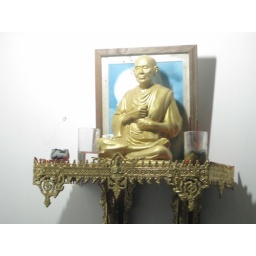
Mounted just above the bed in the floating river boat............which was one door down from the bar.